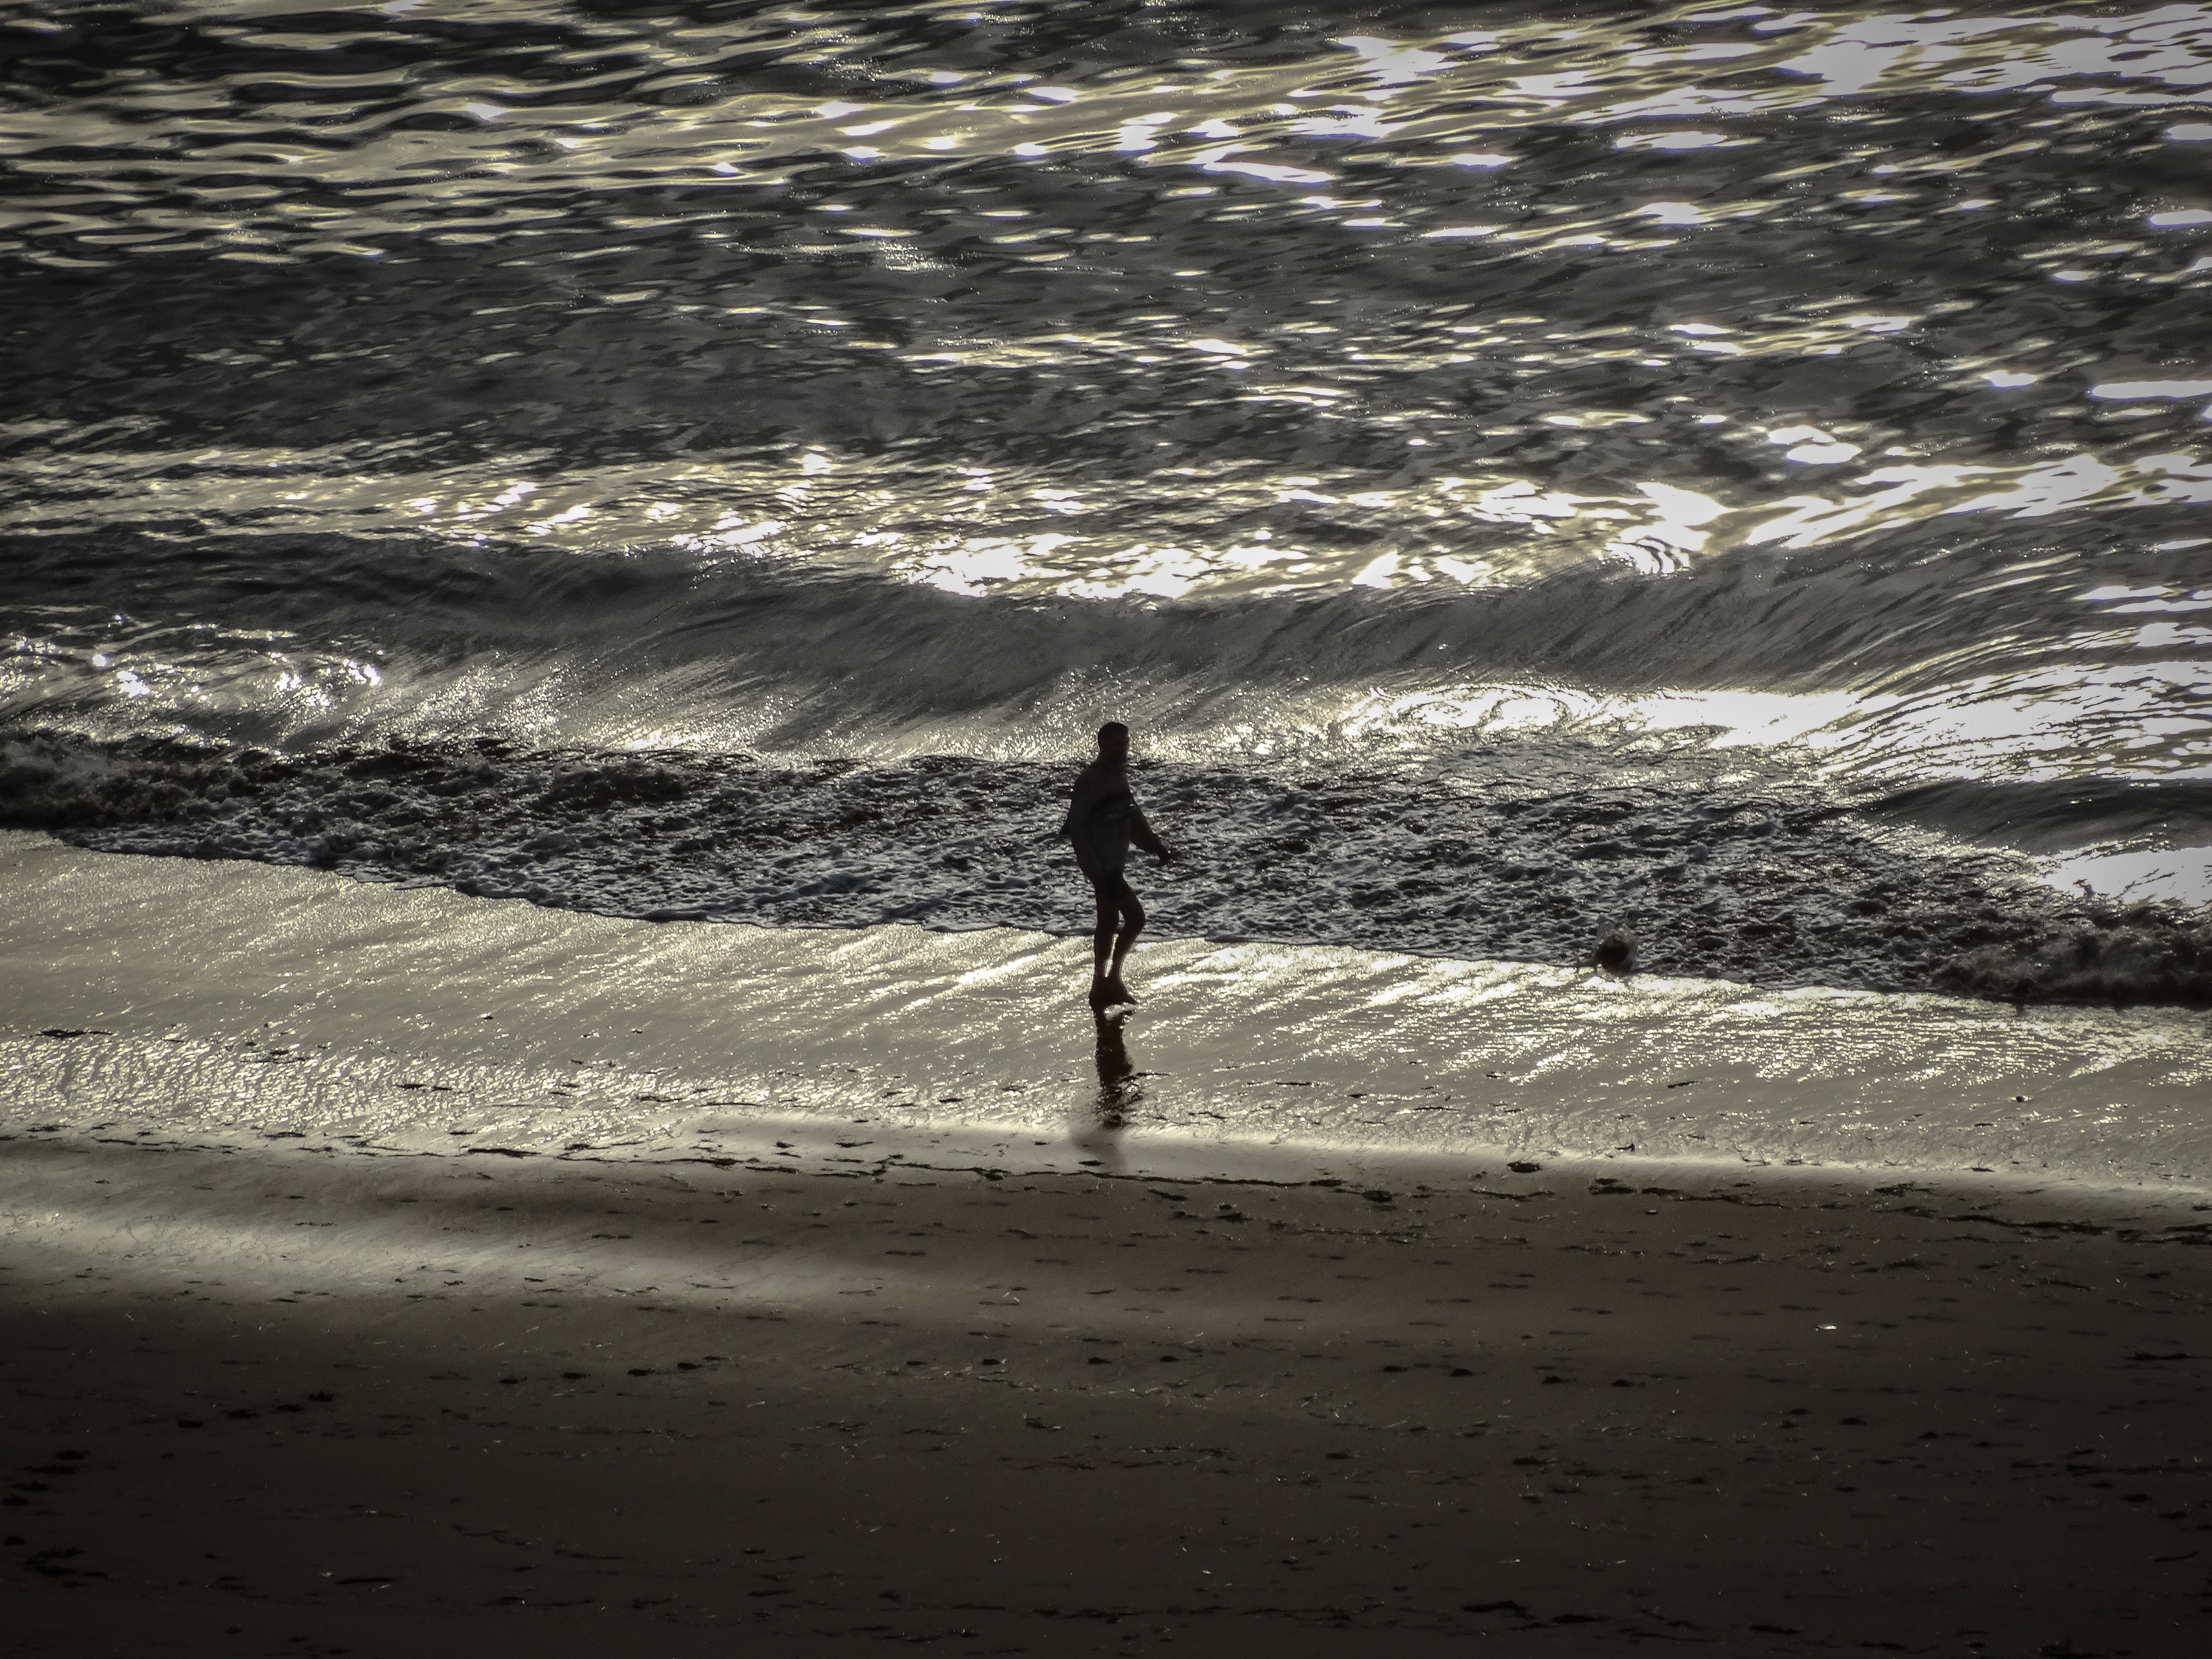
beach, landscape, sea, coast, water, sand, rock, ocean, person, snow, winter, sunset, sunlight, shore, wave, wind, reflection, weather, shadow, monochrome, material, body of water, waves, shape, soledad, edge of the sea, beach sand, sun sunset, mudflat, tapeworm